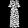
Label: Dress